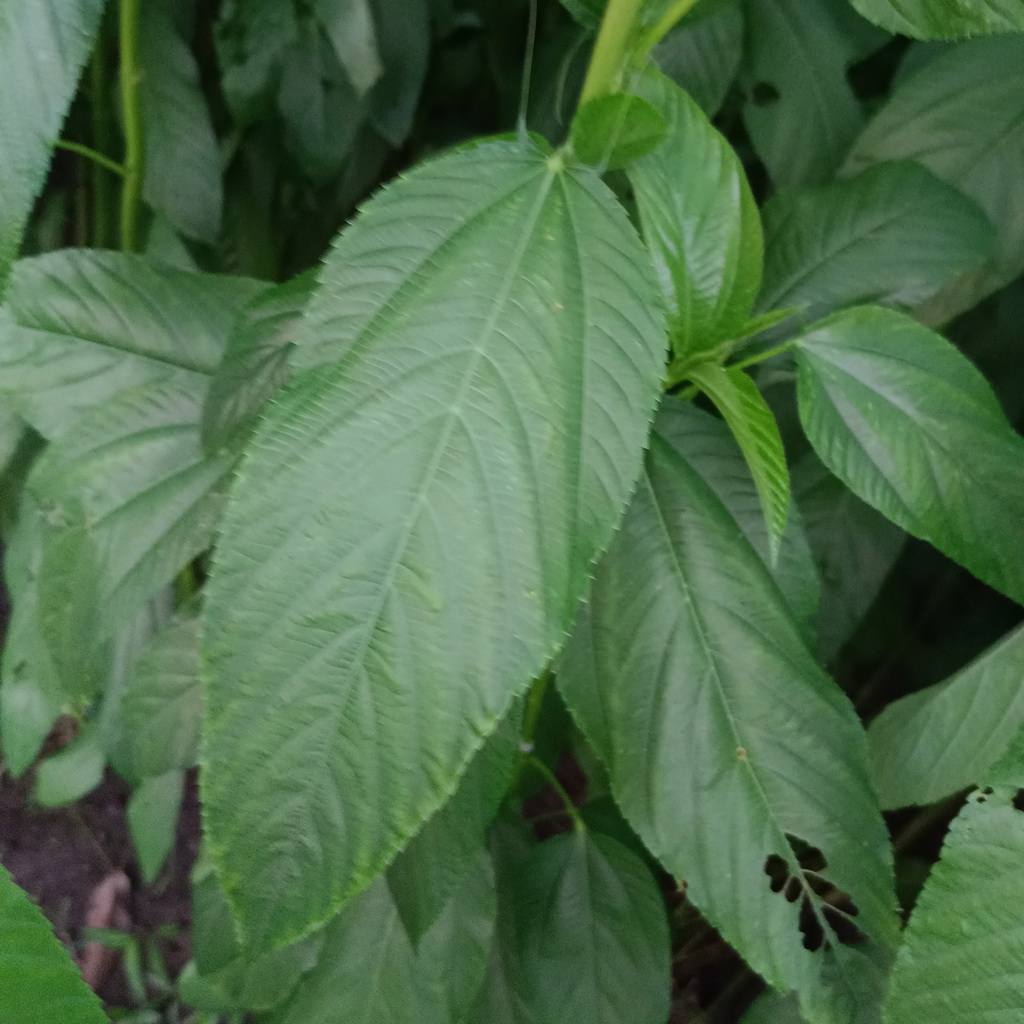
Label: Fresh